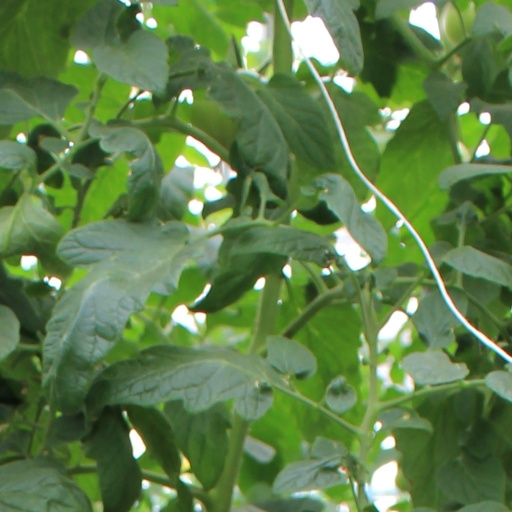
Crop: tomato